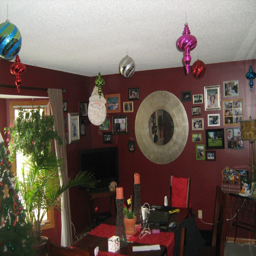
floating ornaments from the ceiling